Sidarta Ribeiro

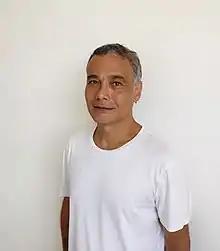
Sidarta Ribeiro, in 2021

Sidarta Tollendal Gomes Ribeiro (Brasília, April 16, 1971) is a Brazilian neuroscientist, writer, science communicator, and deputy director of the Brain Institute at Universidade Federal do Rio Grande do Norte (UFRN), which he joined in 2008 as full professor.